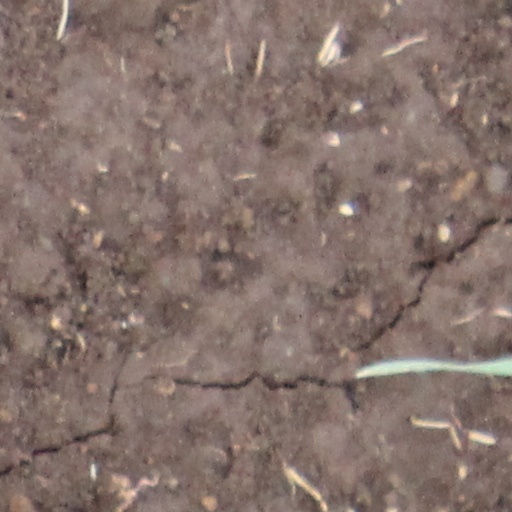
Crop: wheat